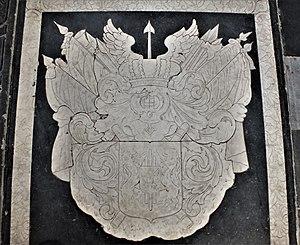
Pierre tombale de Theobald Metzger von Weibnom, mort le 23 février 1691, située dans l'église Grote Kerk à Breda, Pays-Bas
Theobald Metzger, baron von Weibnom, est né le 21 décembre 1626 à Kettenheim dans le Landgraviat de Hesse, Saint-Empire, et est décédé le 23 février 1691 à La Haye dans les Provinces-Unies. Sa carrière militaire l'amena à servir les Provinces-Unies en tant que gouverneur de Breda et lieutenant-général de cavalerie.